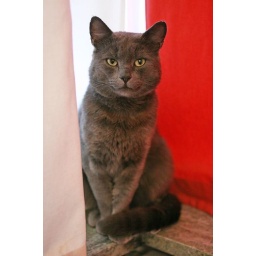
Minou sitting by the window sill